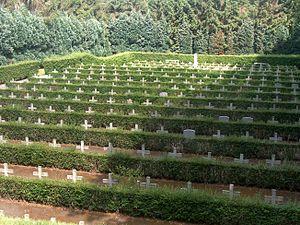
L'enclos des fusillés, rue Colonel Bourg à Schaerbeek, Bruxelles, Belgique.
Arnaud Fraiteur est un résistant belge, né à Ixelles le 23 mai 1924 et mort au fort de Breendonk le 10 mai 1943, pendu par l’occupant pour le meurtre du collaborateur Paul Colin.
Ci-dessous, une vue d'ensemble du patrimoine immobilier protégé à Schaerbeek. Le patrimoine immobilier protégé fait partie du patrimoine culturel en Belgique.
L'Enclos des fusillés de Bruxelles est un petit cimetière situé rue Colonel Bourg à Schaerbeek qui compte 365 tombes de résistants des deux guerres mondiales.